Kiswah

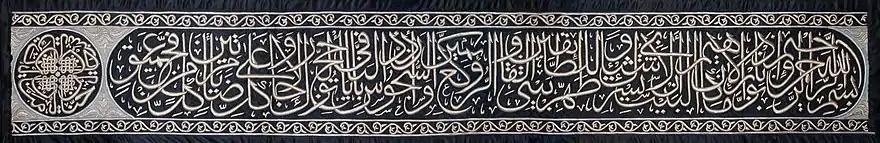
Section from the "Hizam"; late 19th Century, Cairo, Egypt, Text contains the "basmalah", followed by verses 26 and 27 from "Surat al-Hajj"

Today the "Kiswah’s" design features the colors black, gold, and silver. Black silk comprises the entirety of the garment, displaying large unaccented sections and providing background to the portions with inscriptions. The gold and silver comprise the inscriptions and accents that embellish the garment. Rendered in the Thuluth calligraphy style, these characters overlap each other and protrude slightly from the "kiswah" itself. The "Sura Ikhlas" appears in circular medallions inscribed within squares at each of the four corners of the "kiswah": "Rukn al-Hajjar al-Aswad" (Arabic: ركن الحجر الأسواد), "Rukn al-'Iraqi" (Arabic: الركن العراقي), "Rukn al-Yamani" (Arabic: الركن اليميني), "Rukn ush-Shami" (Arabic: الركن الشامي). These are beneath the "hizam" where longer Qur’anic verses appear. Artisans carefully interweave gold and silver wire to create these elements which appear brilliant on the black silk. Previous iterations have featured more colorful and varied design programs. However, "kiswahs" dating earlier than the Ottoman period are rare due to natural degradation as well as a now defunct practice of cutting the "kiswah" and selling the pieces to pilgrims.